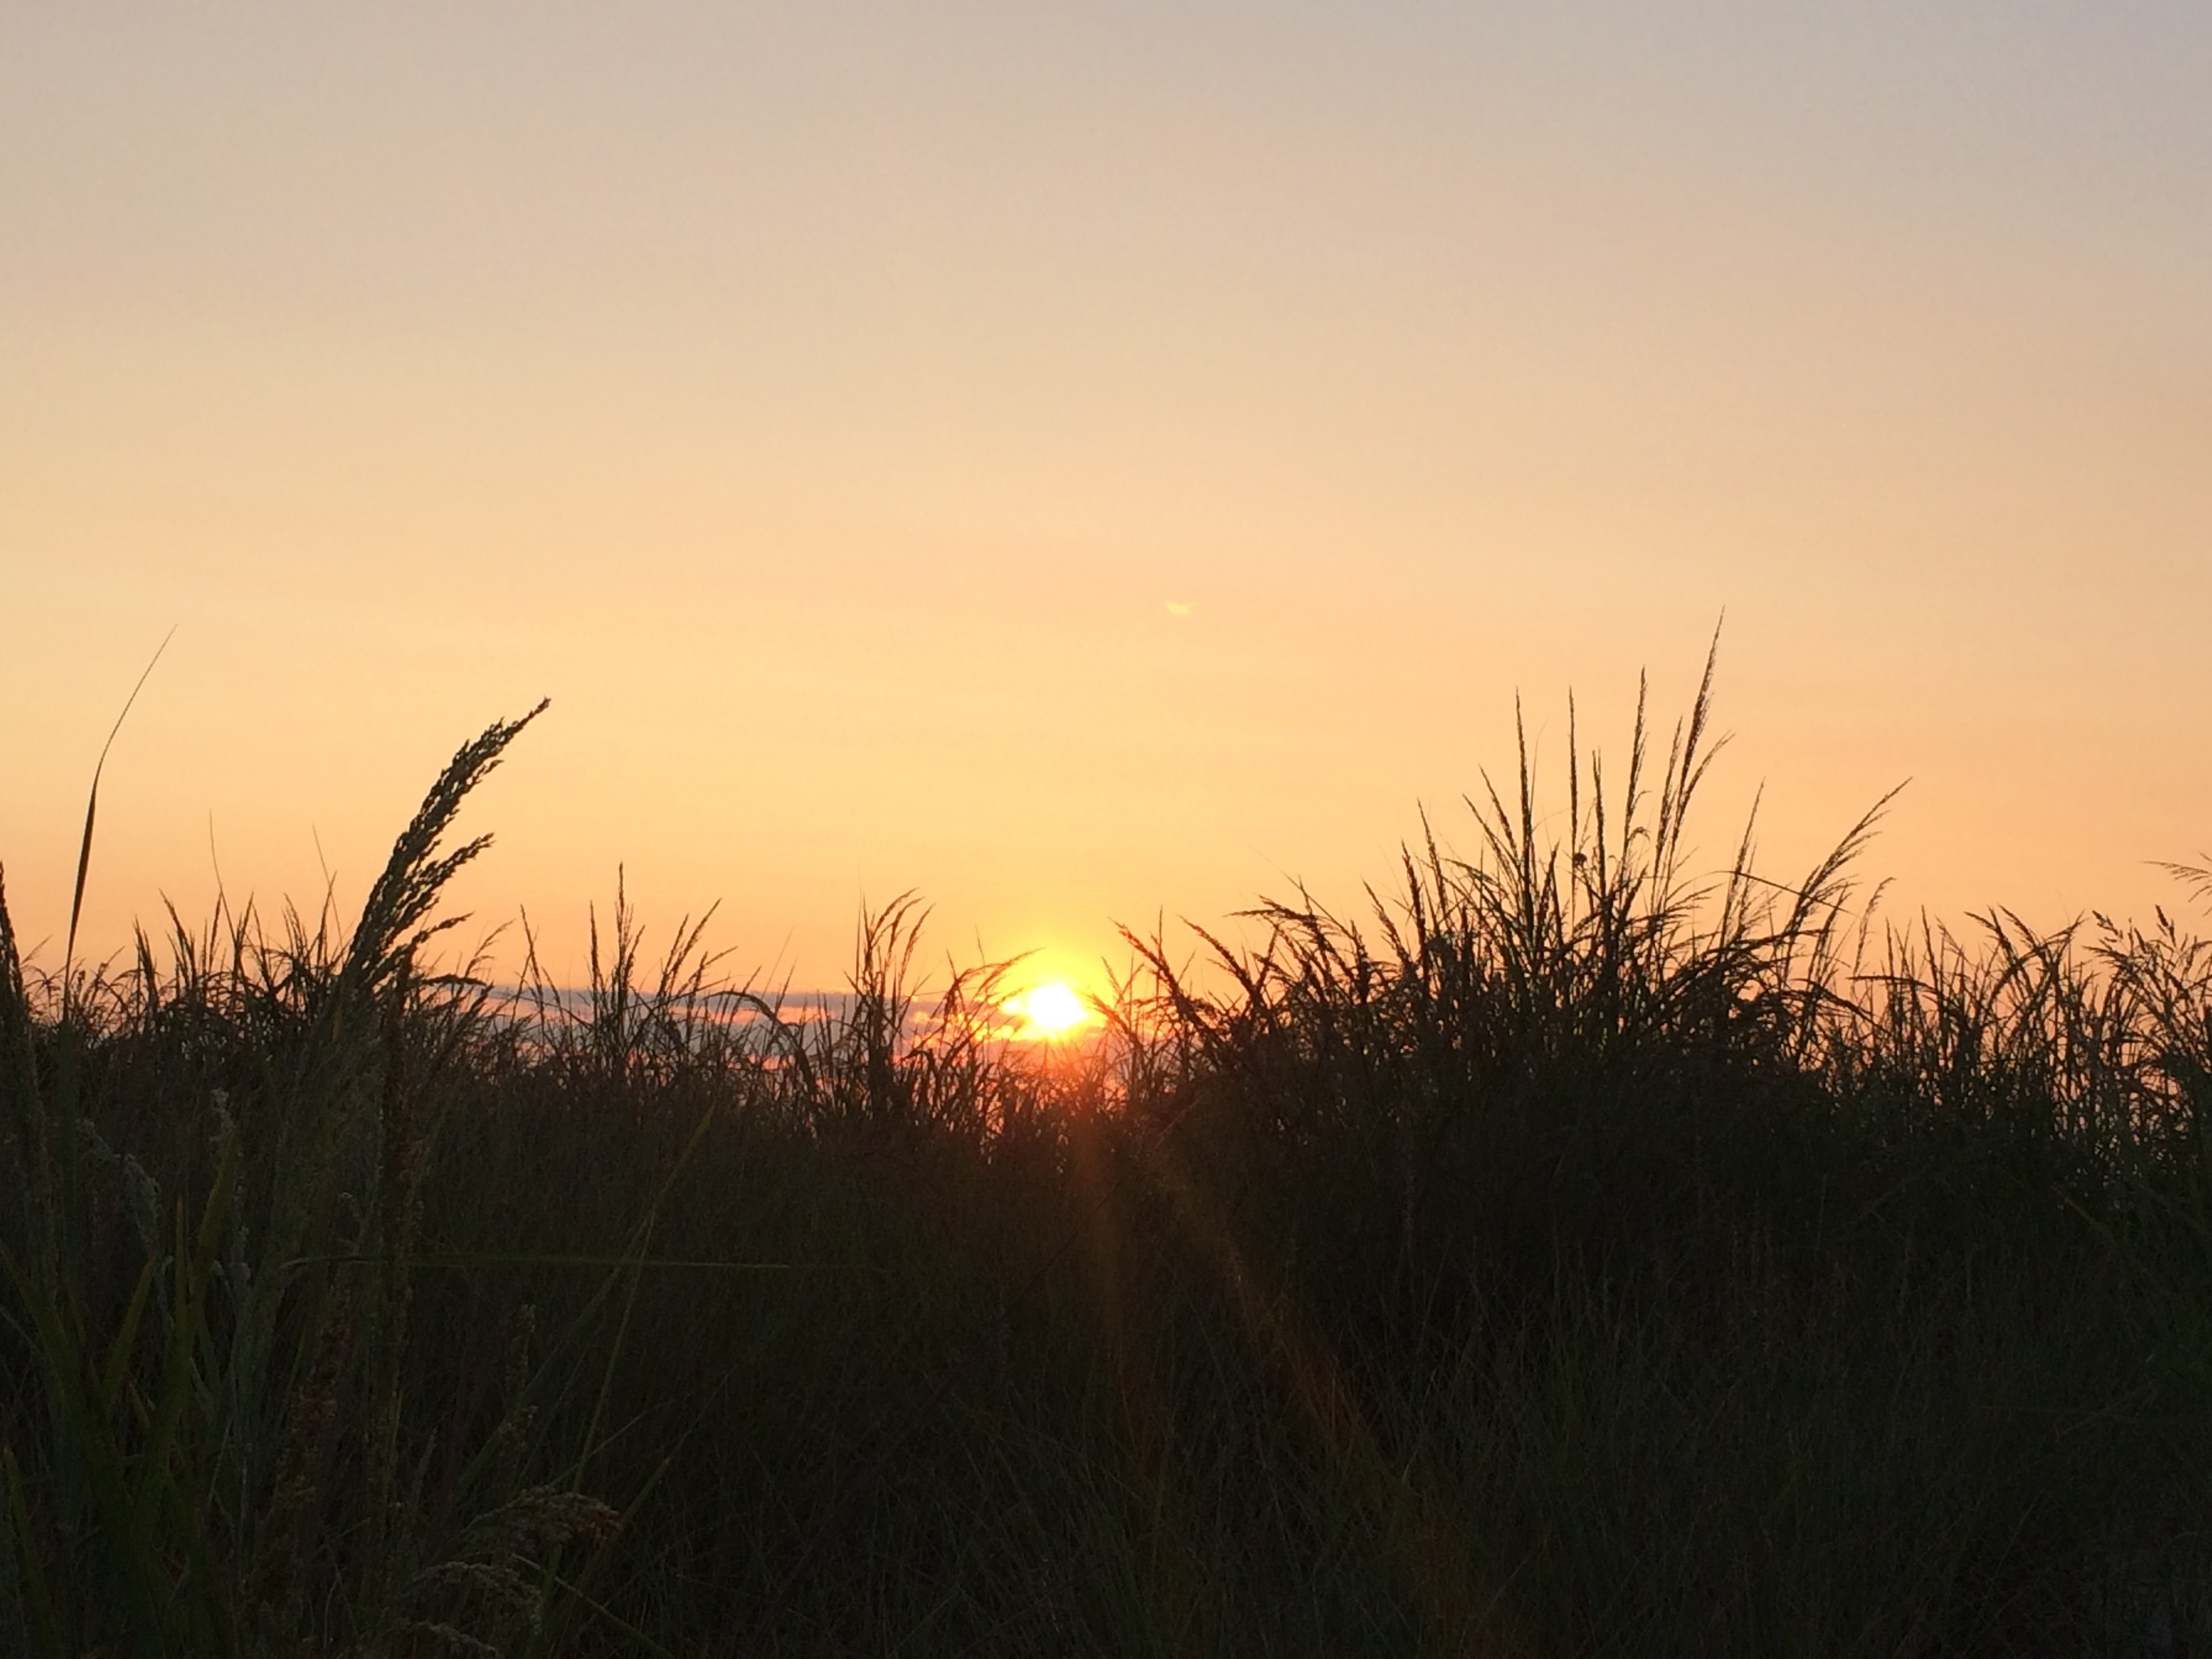
beach, tree, nature, grass, horizon, cloud, sky, sun, sunrise, sunset, mist, field, prairie, sunlight, morning, dawn, dusk, evening, savanna, plain, afterglow, sand dunes, jersey shore, long beach island, lbi, atmospheric phenomenon, grass family